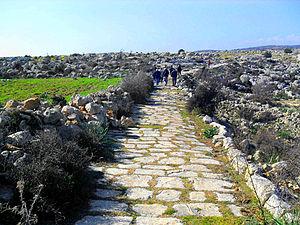
Tarse est une ville de la région historique de Cilicie, en Turquie, dans l'actuelle province de Mersin.
L'architecture romaine est l'art de concevoir des espaces et de bâtir des édifices qui se développe durant la Rome antique, du Vᵉ siècle av. J.-C. au IVᵉ siècle apr. J.-C. Elle adopte certains aspects de l'architecture de la Grèce antique de façons directe et indirecte à travers les contacts avec la Grande-Grèce et par l'utilisation des techniques de l'architecture étrusque qui trouve elle-même son origine dans l'architecture grecque. On retrouve ainsi dans les monuments romains l'esthétisme des bâtiments grecs avec l'utilisation des ordres architecturaux et du marbre qui se mélange aux techniques héritées des étrusques, comme leur savoir-faire en matière d'ingénierie hydraulique.